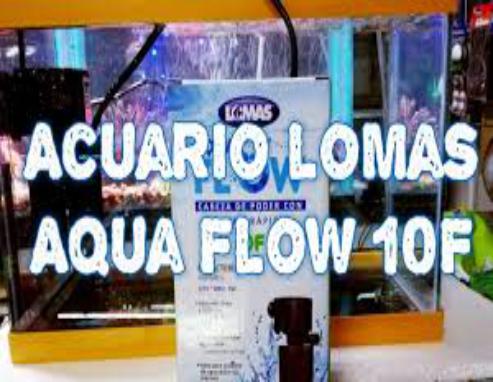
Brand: Aqua Flow
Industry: Necessities